2024 Pacific Office Automation 147

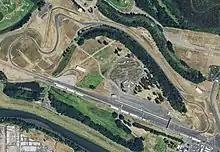
Portland International Raceway, the circuit where the race was held.

Portland International Raceway (PIR) is a motorsport facility in Portland in the U.S. state of Oregon. It is part of the Delta Park complex on the former site of Vanport, just south of the Columbia River. It lies west of the Delta Park/Vanport light rail station and less than a mile west of Interstate 5.